Ian Paice

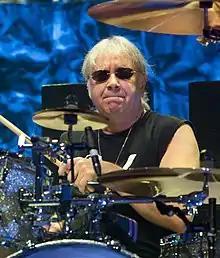
Paice in 2017

Ian Anderson Paice (born 29 June 1948) is an English musician who is the drummer and last remaining original member of the rock band Deep Purple. He remains the only member of Deep Purple who has served in every line-up since the band's inception in 1968, as well as having played on every album and at every live appearance. He was inducted into the Rock and Roll Hall of Fame as a member of Deep Purple in 2016.